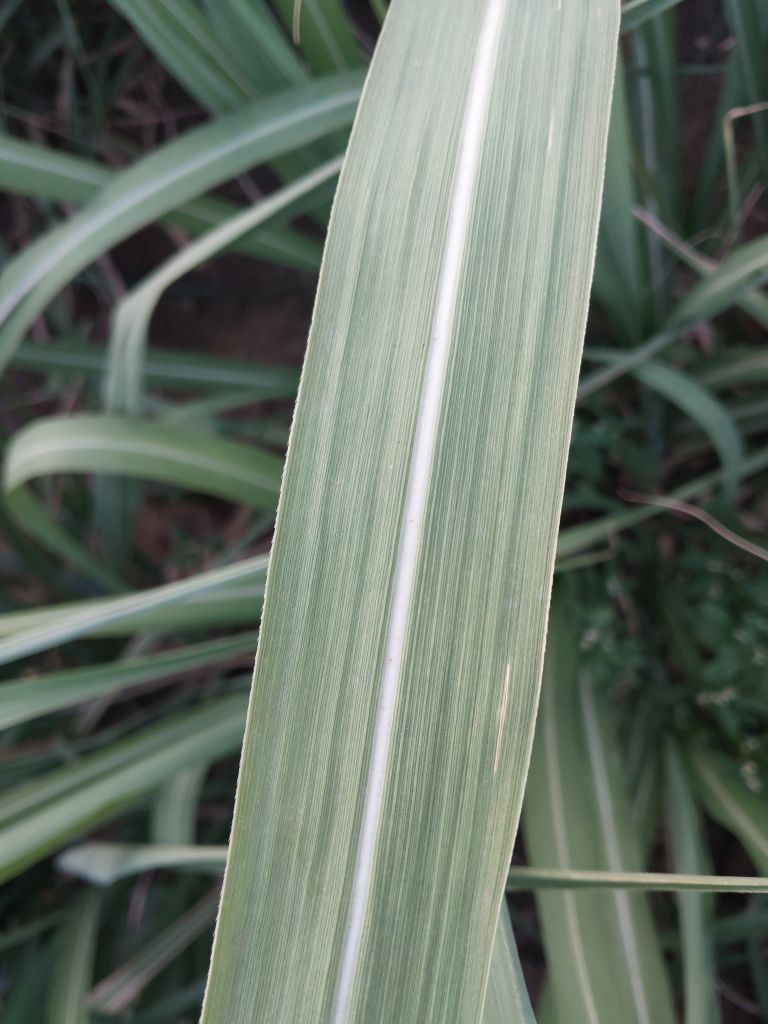
Label: Viral Disease